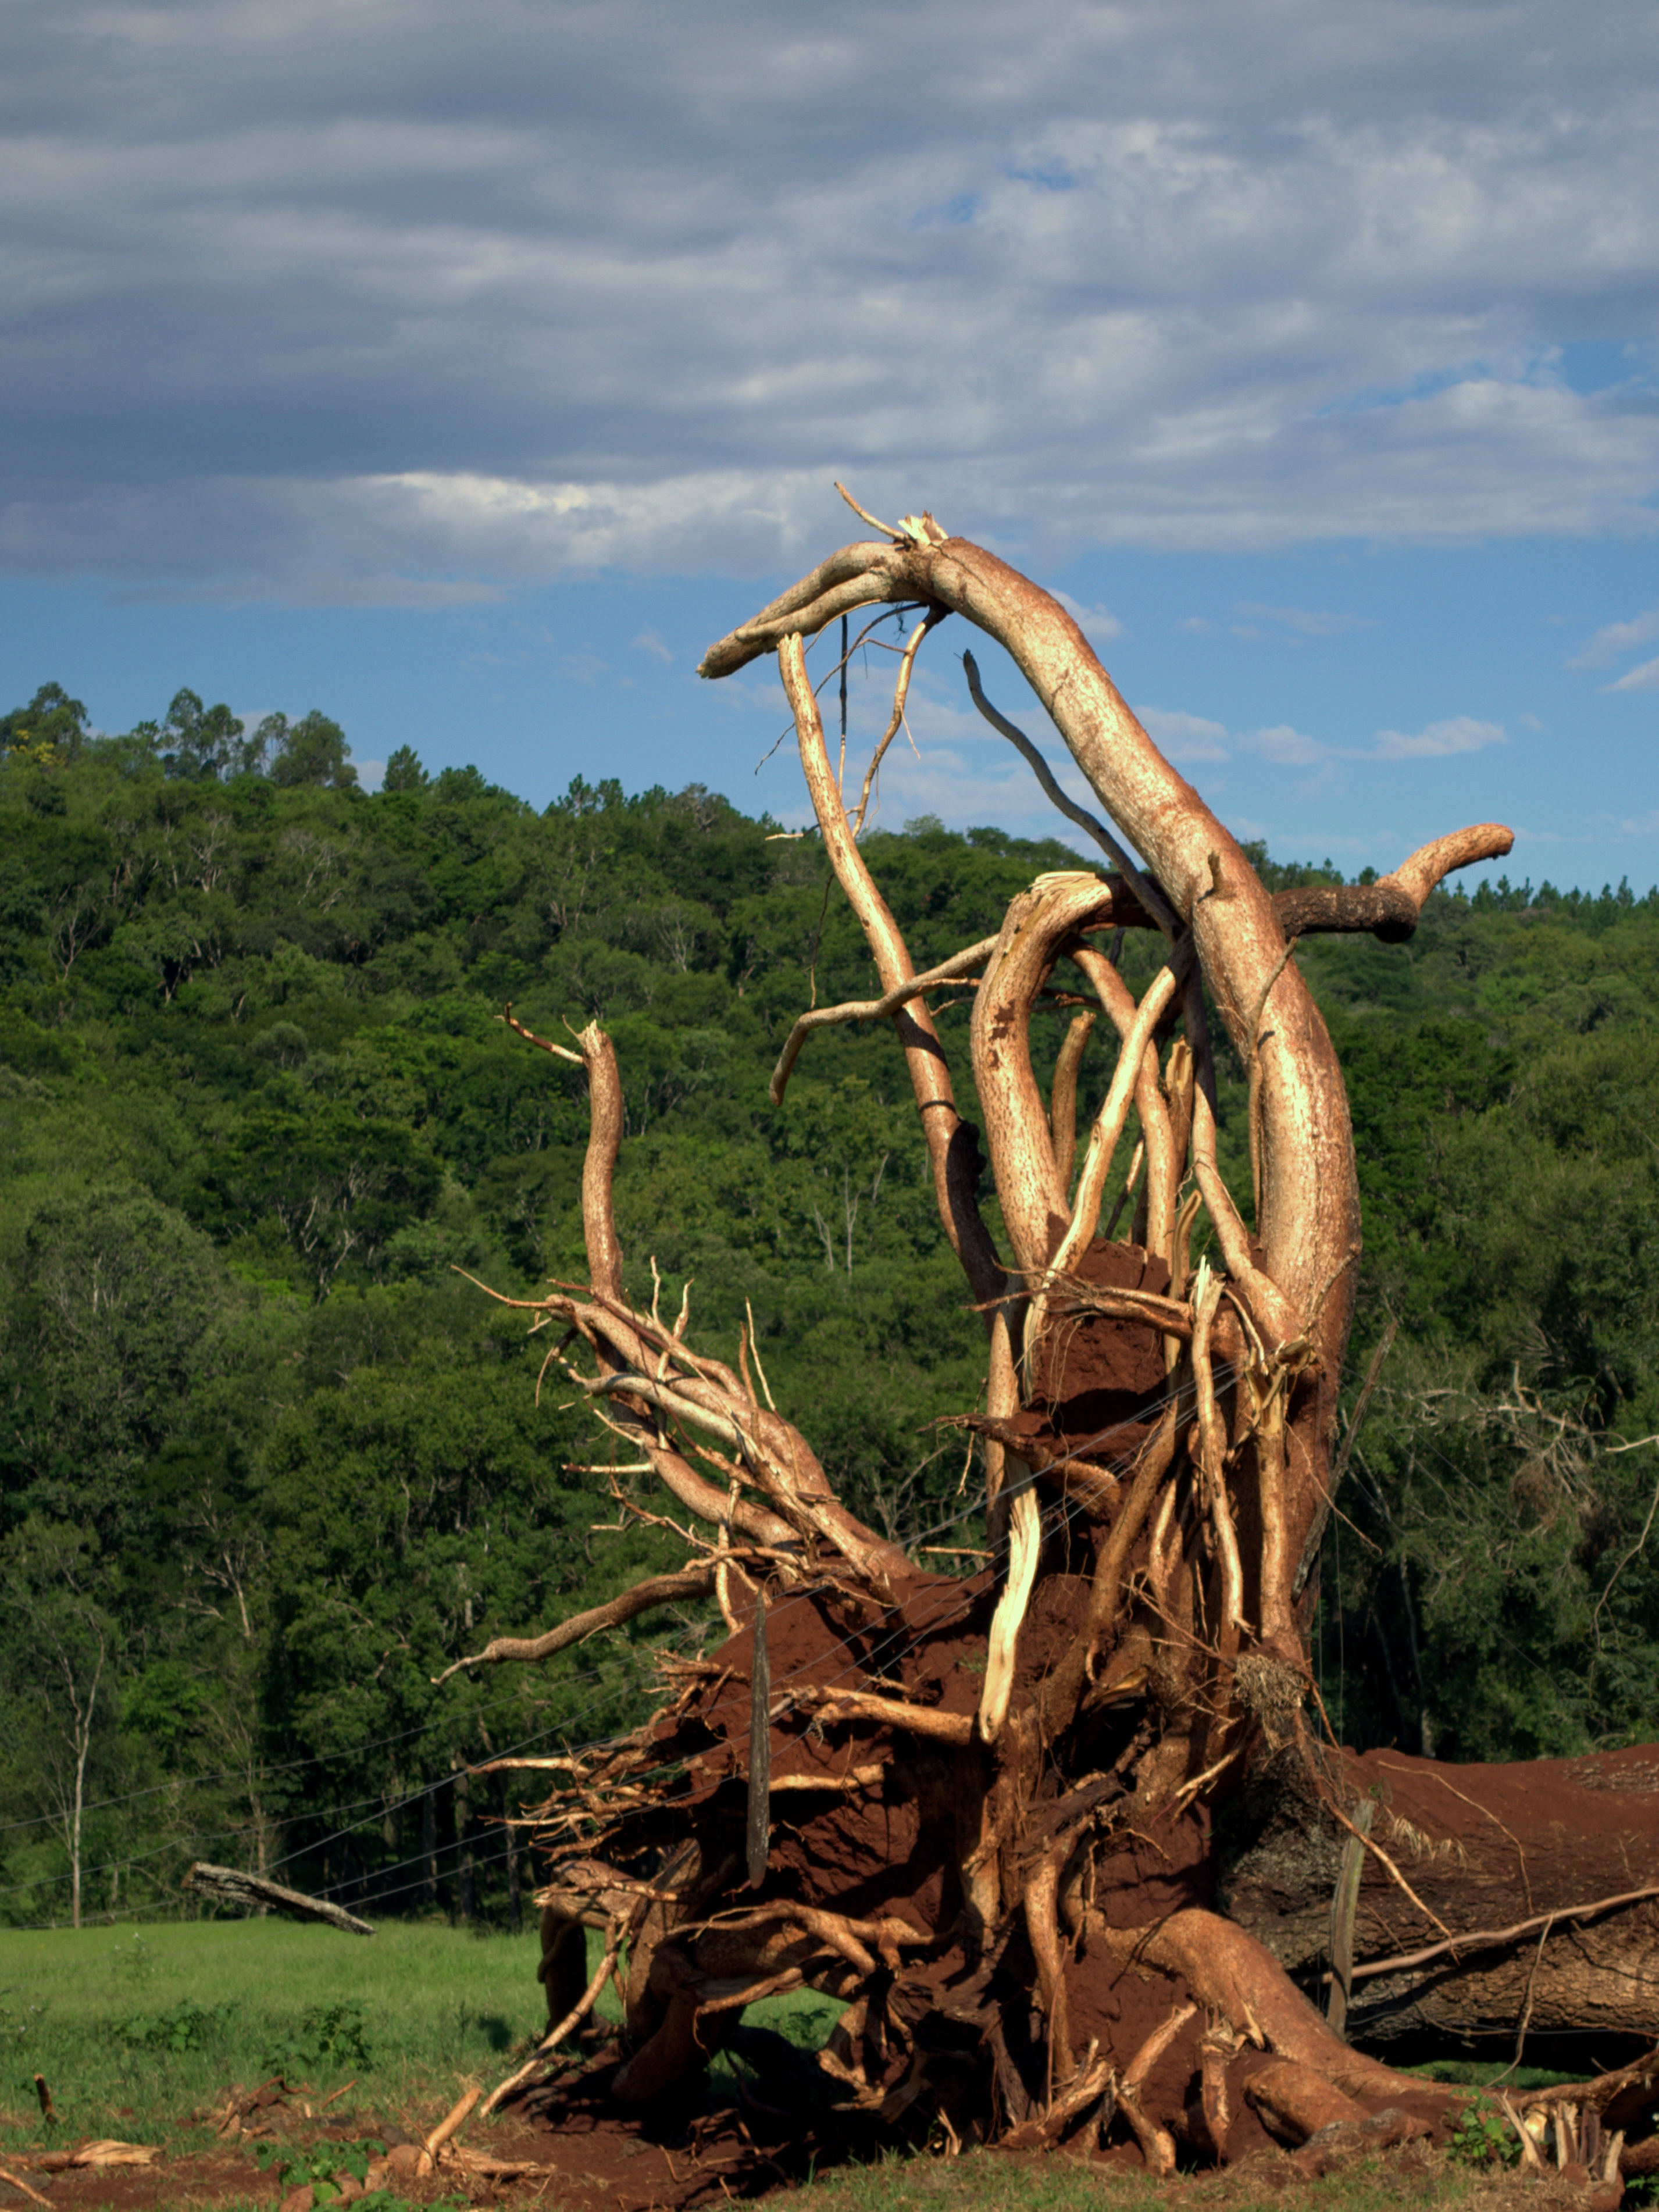
tree, nature, forest, plant, wood, flower, jungle, agriculture, sculpture, arbolcaido, habitat, rural area, natural environment, woody plant